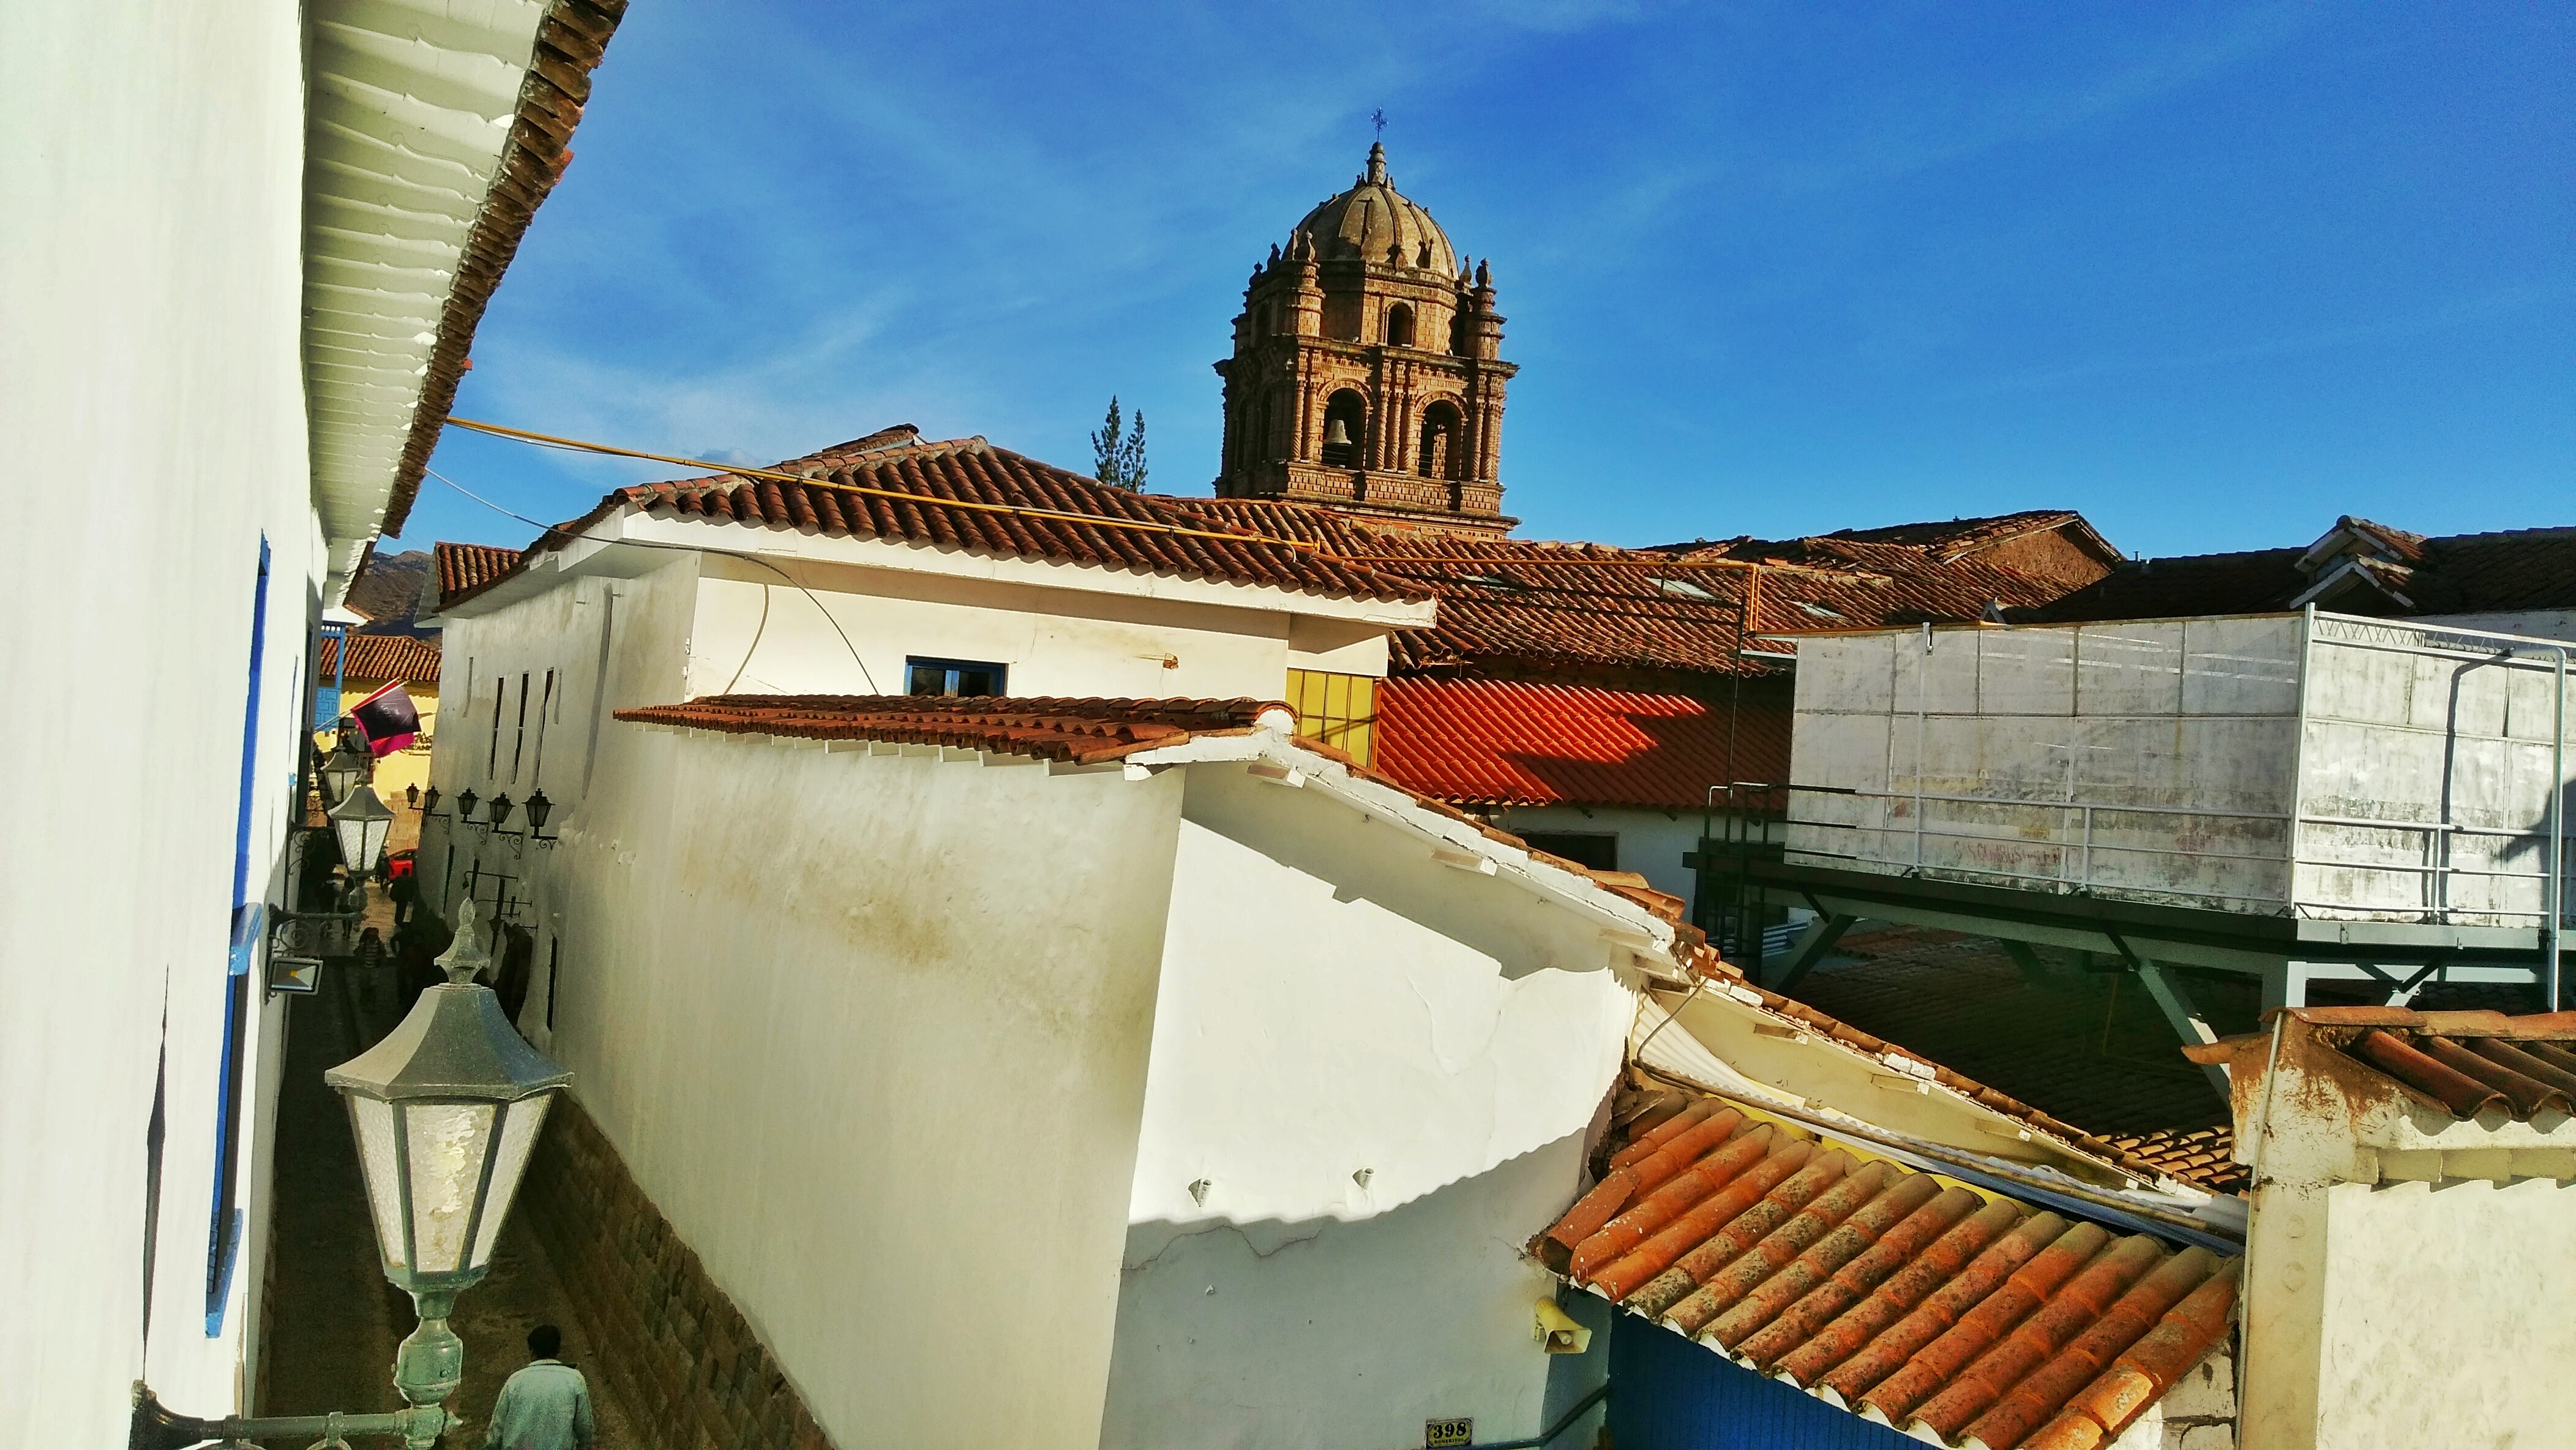
roof, facade, place of worship, temple